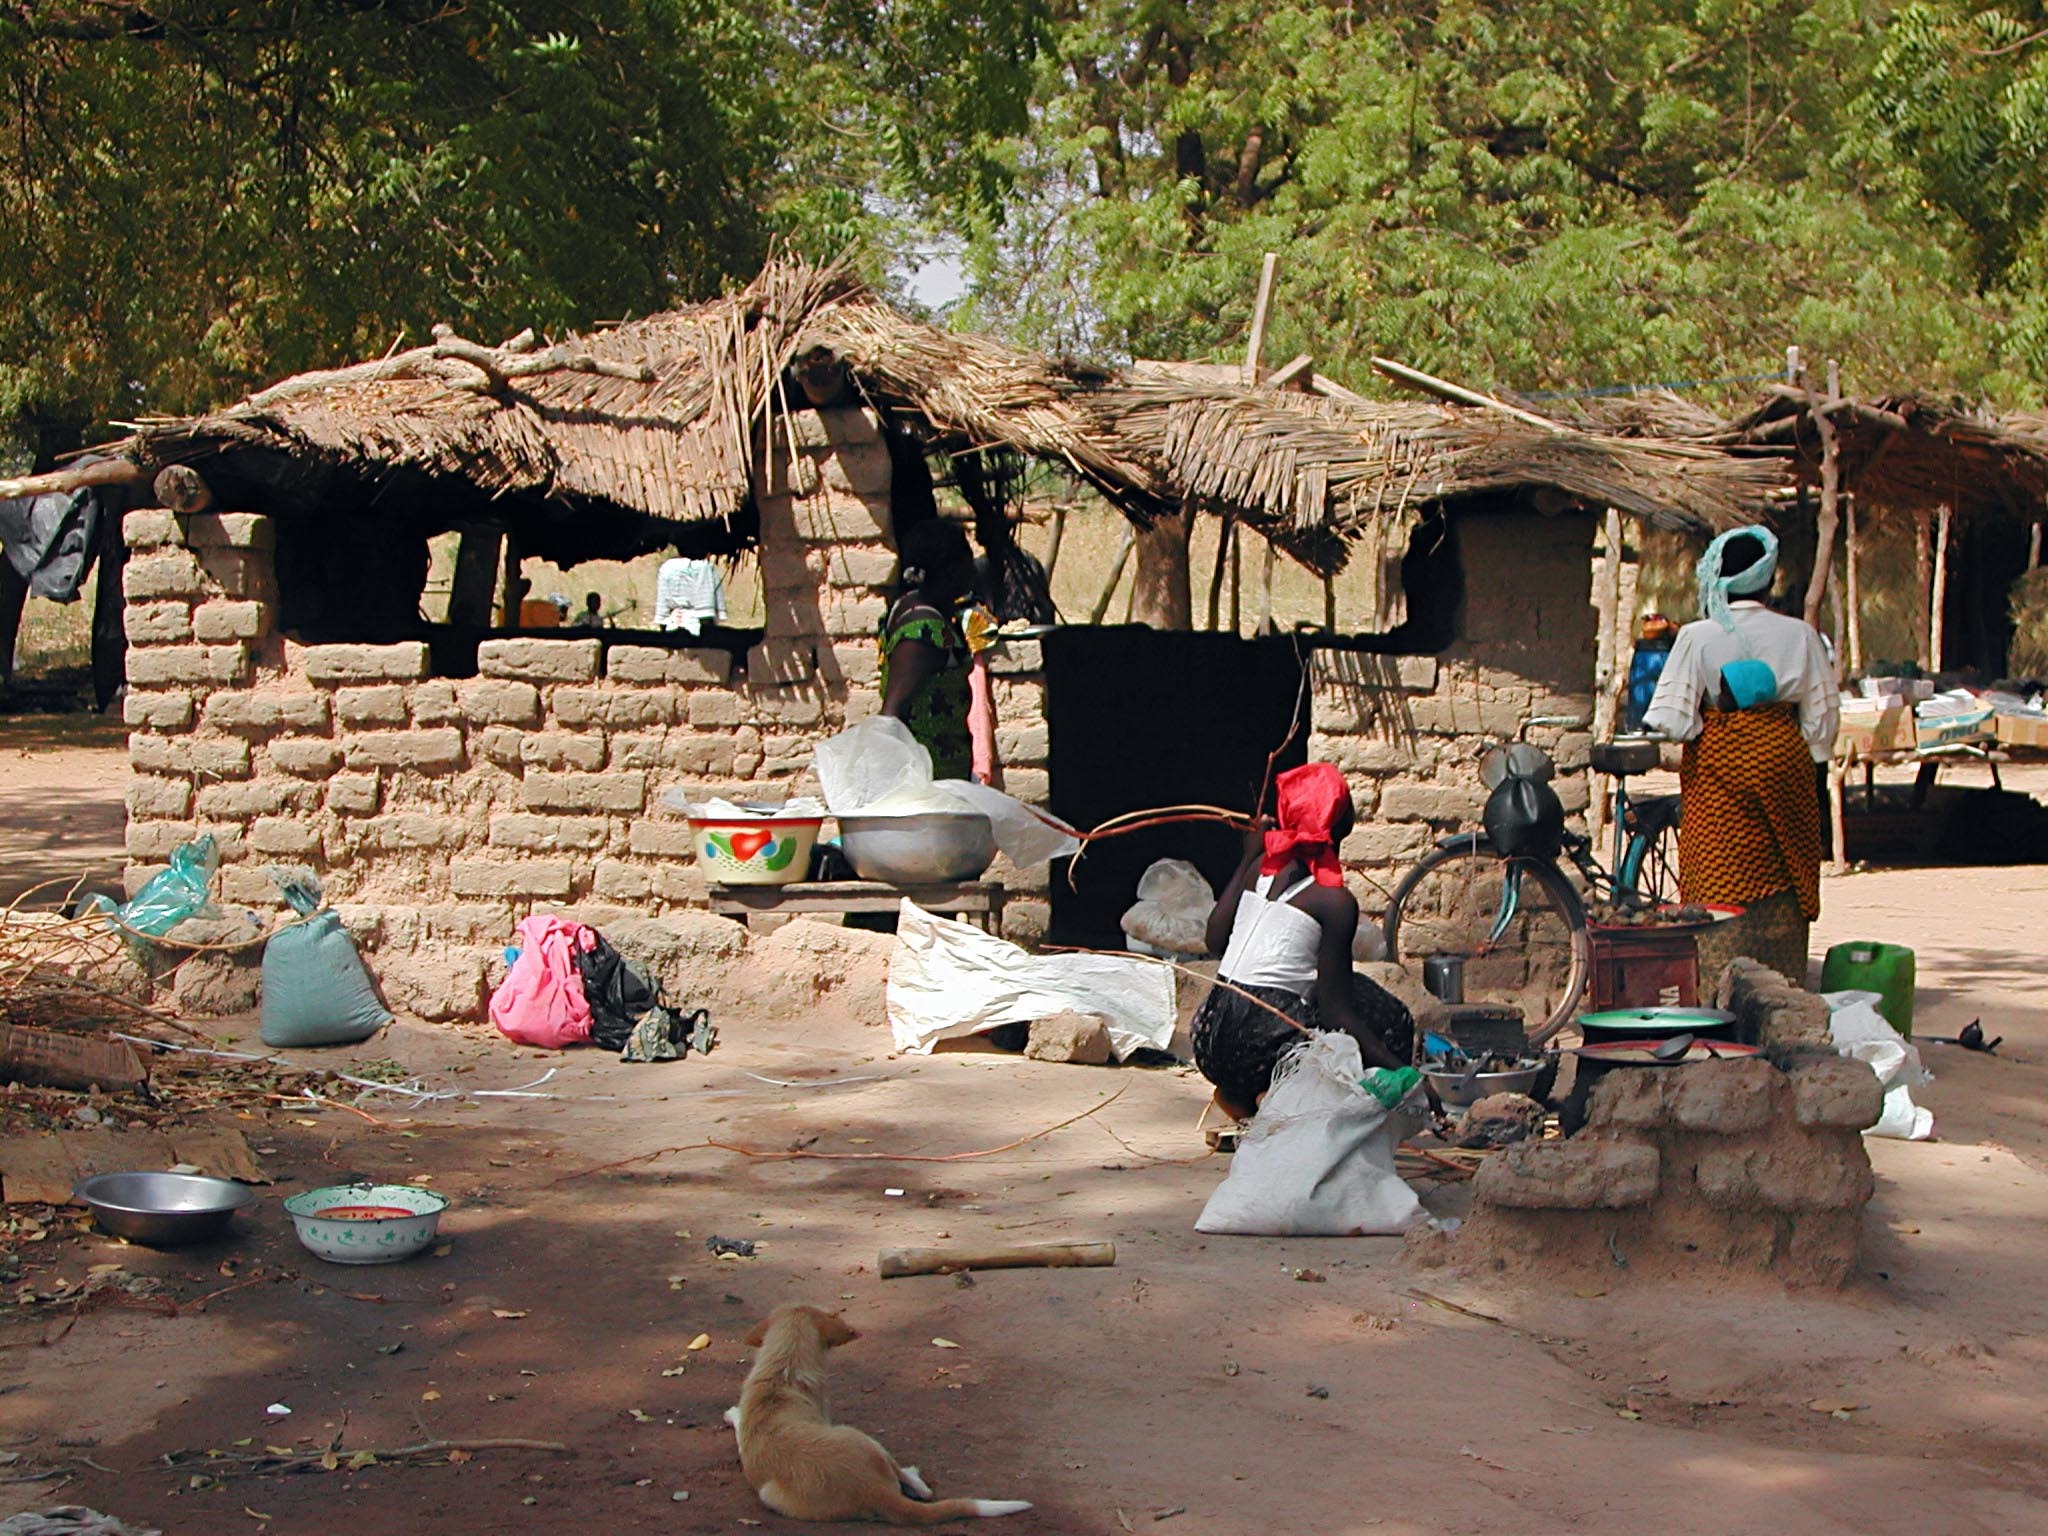
hut, village, africa, christmas decoration, homes, slum, burkina faso